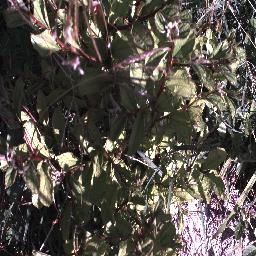
Label: chinee_apple